Cameron Jordan

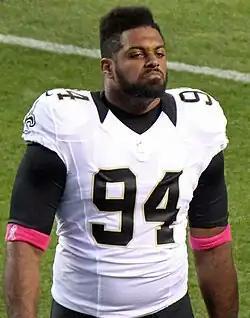
Jordan with the New Orleans Saints in 2012

Cameron Tyler Jordan (born July 10, 1989) is an American professional football defensive end for the New Orleans Saints of the National Football League (NFL). He played college football for the California Golden Bears, and was selected by the Saints in the first round of the 2011 NFL draft. A member of the NFL 2010s All-Decade Team, Jordan is an eight-time Pro Bowler, a three-time All-Pro selection, and is the Saints' all-time franchise sack leader.